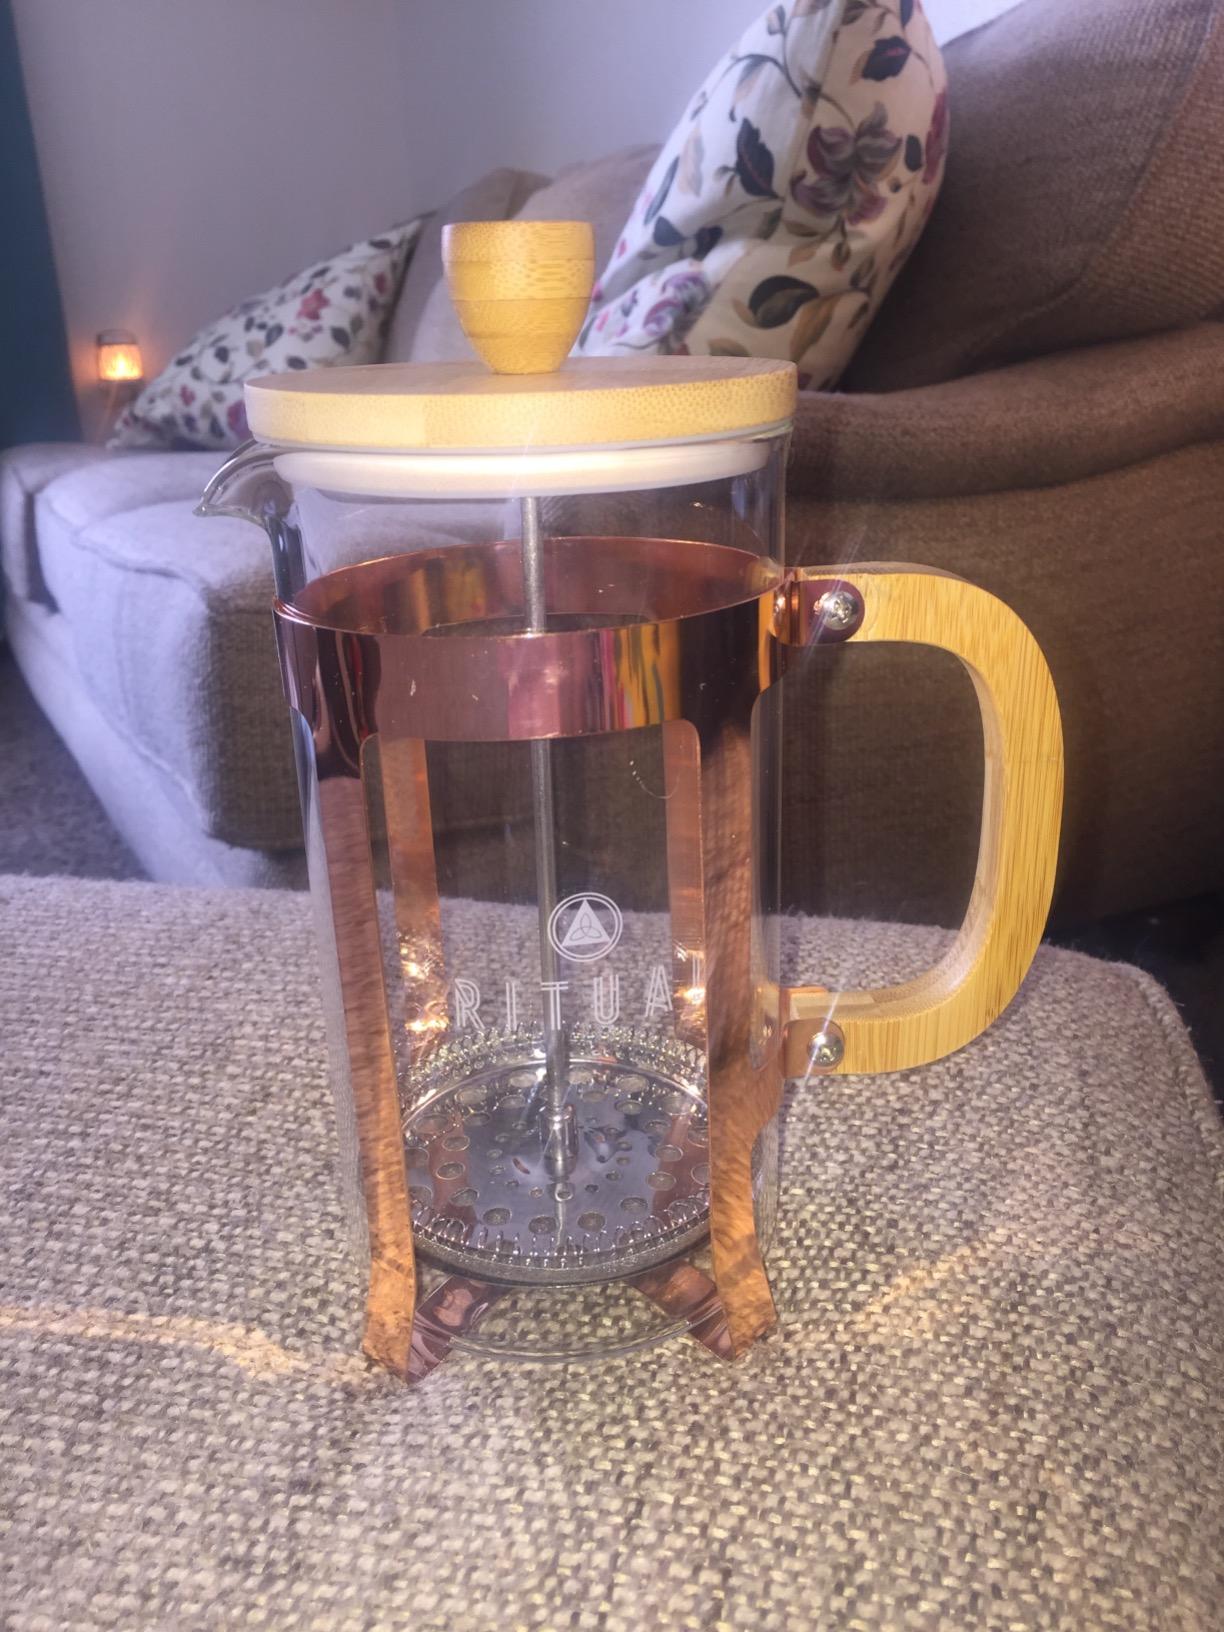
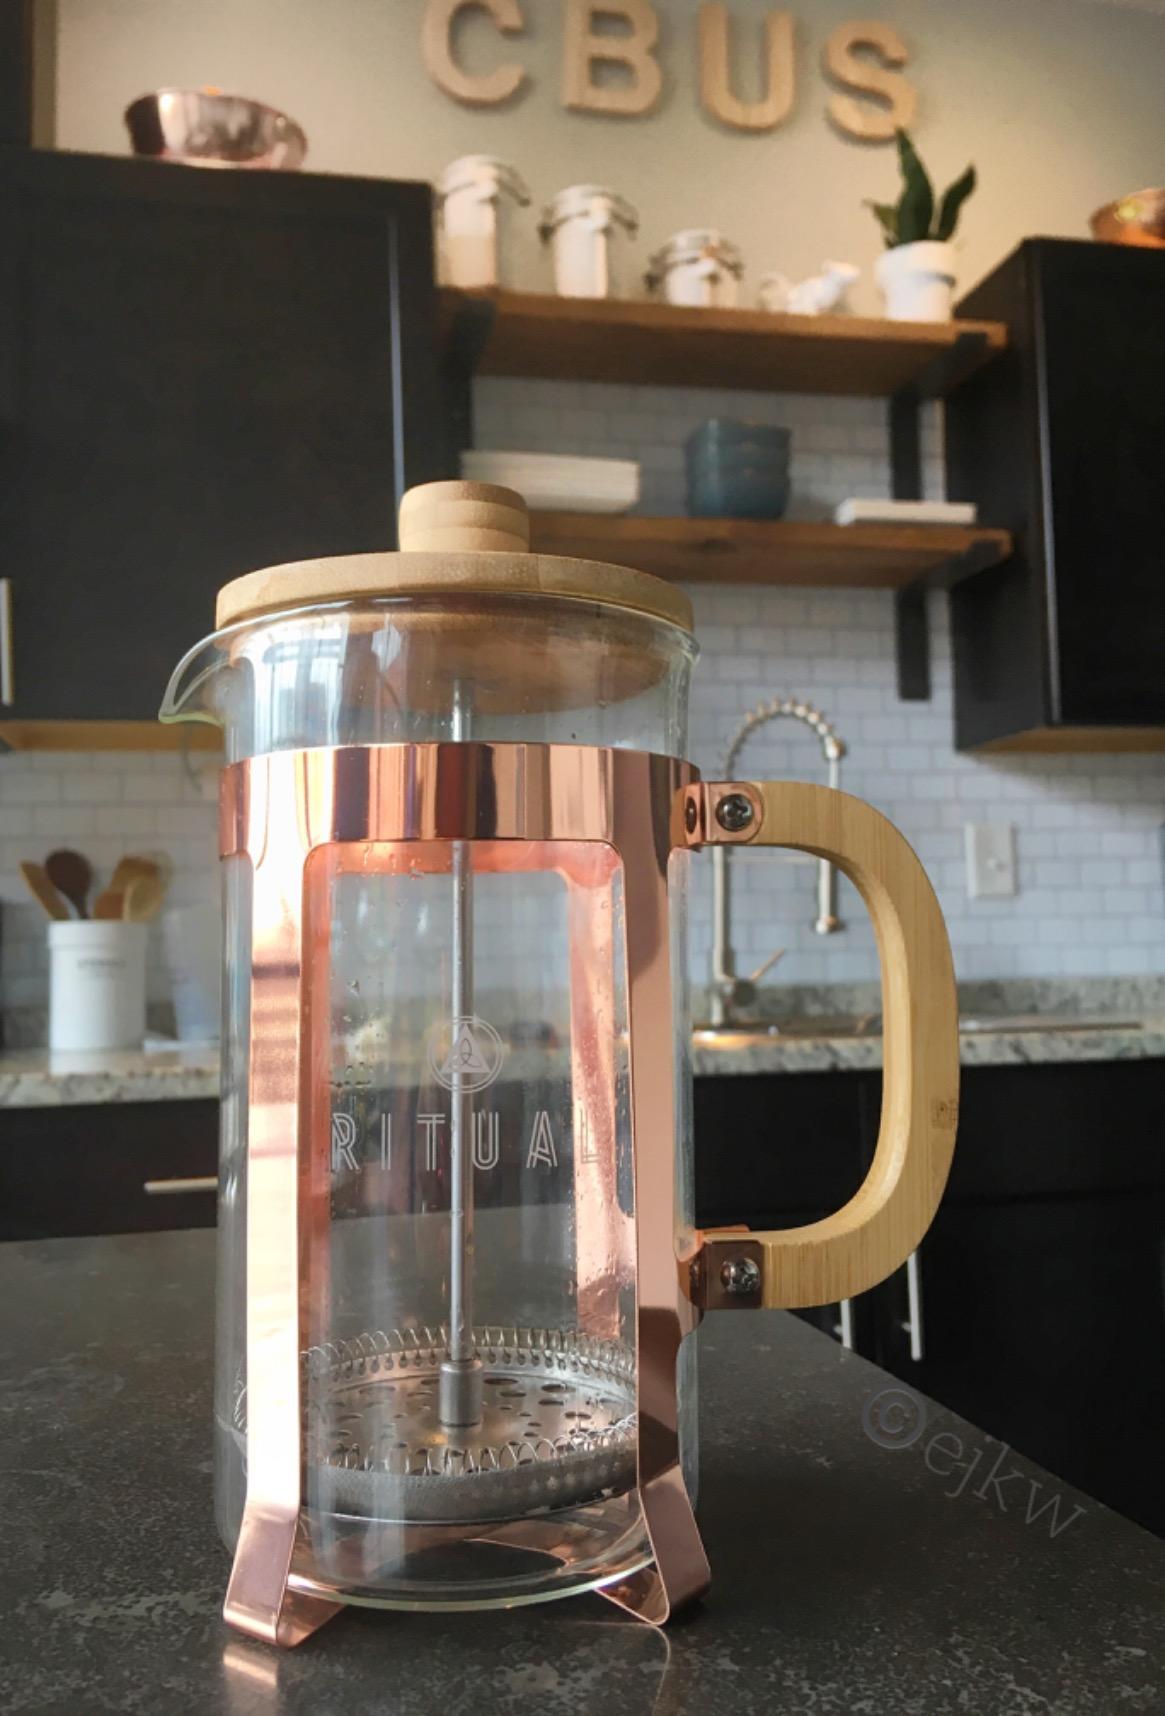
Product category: items_tea
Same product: yes